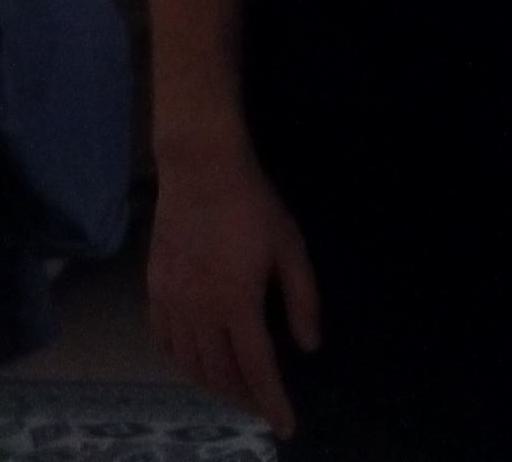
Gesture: no_gesture